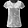
Label: T - shirt / top